First Ion Ghica cabinet

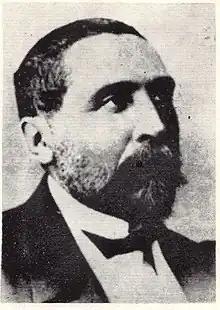
Ion Ghica

The first cabinet of Ion Ghica was the government of Romania from 11 February to 10 May 1866.